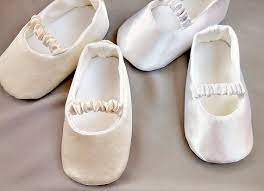
Label: Ballet Flat